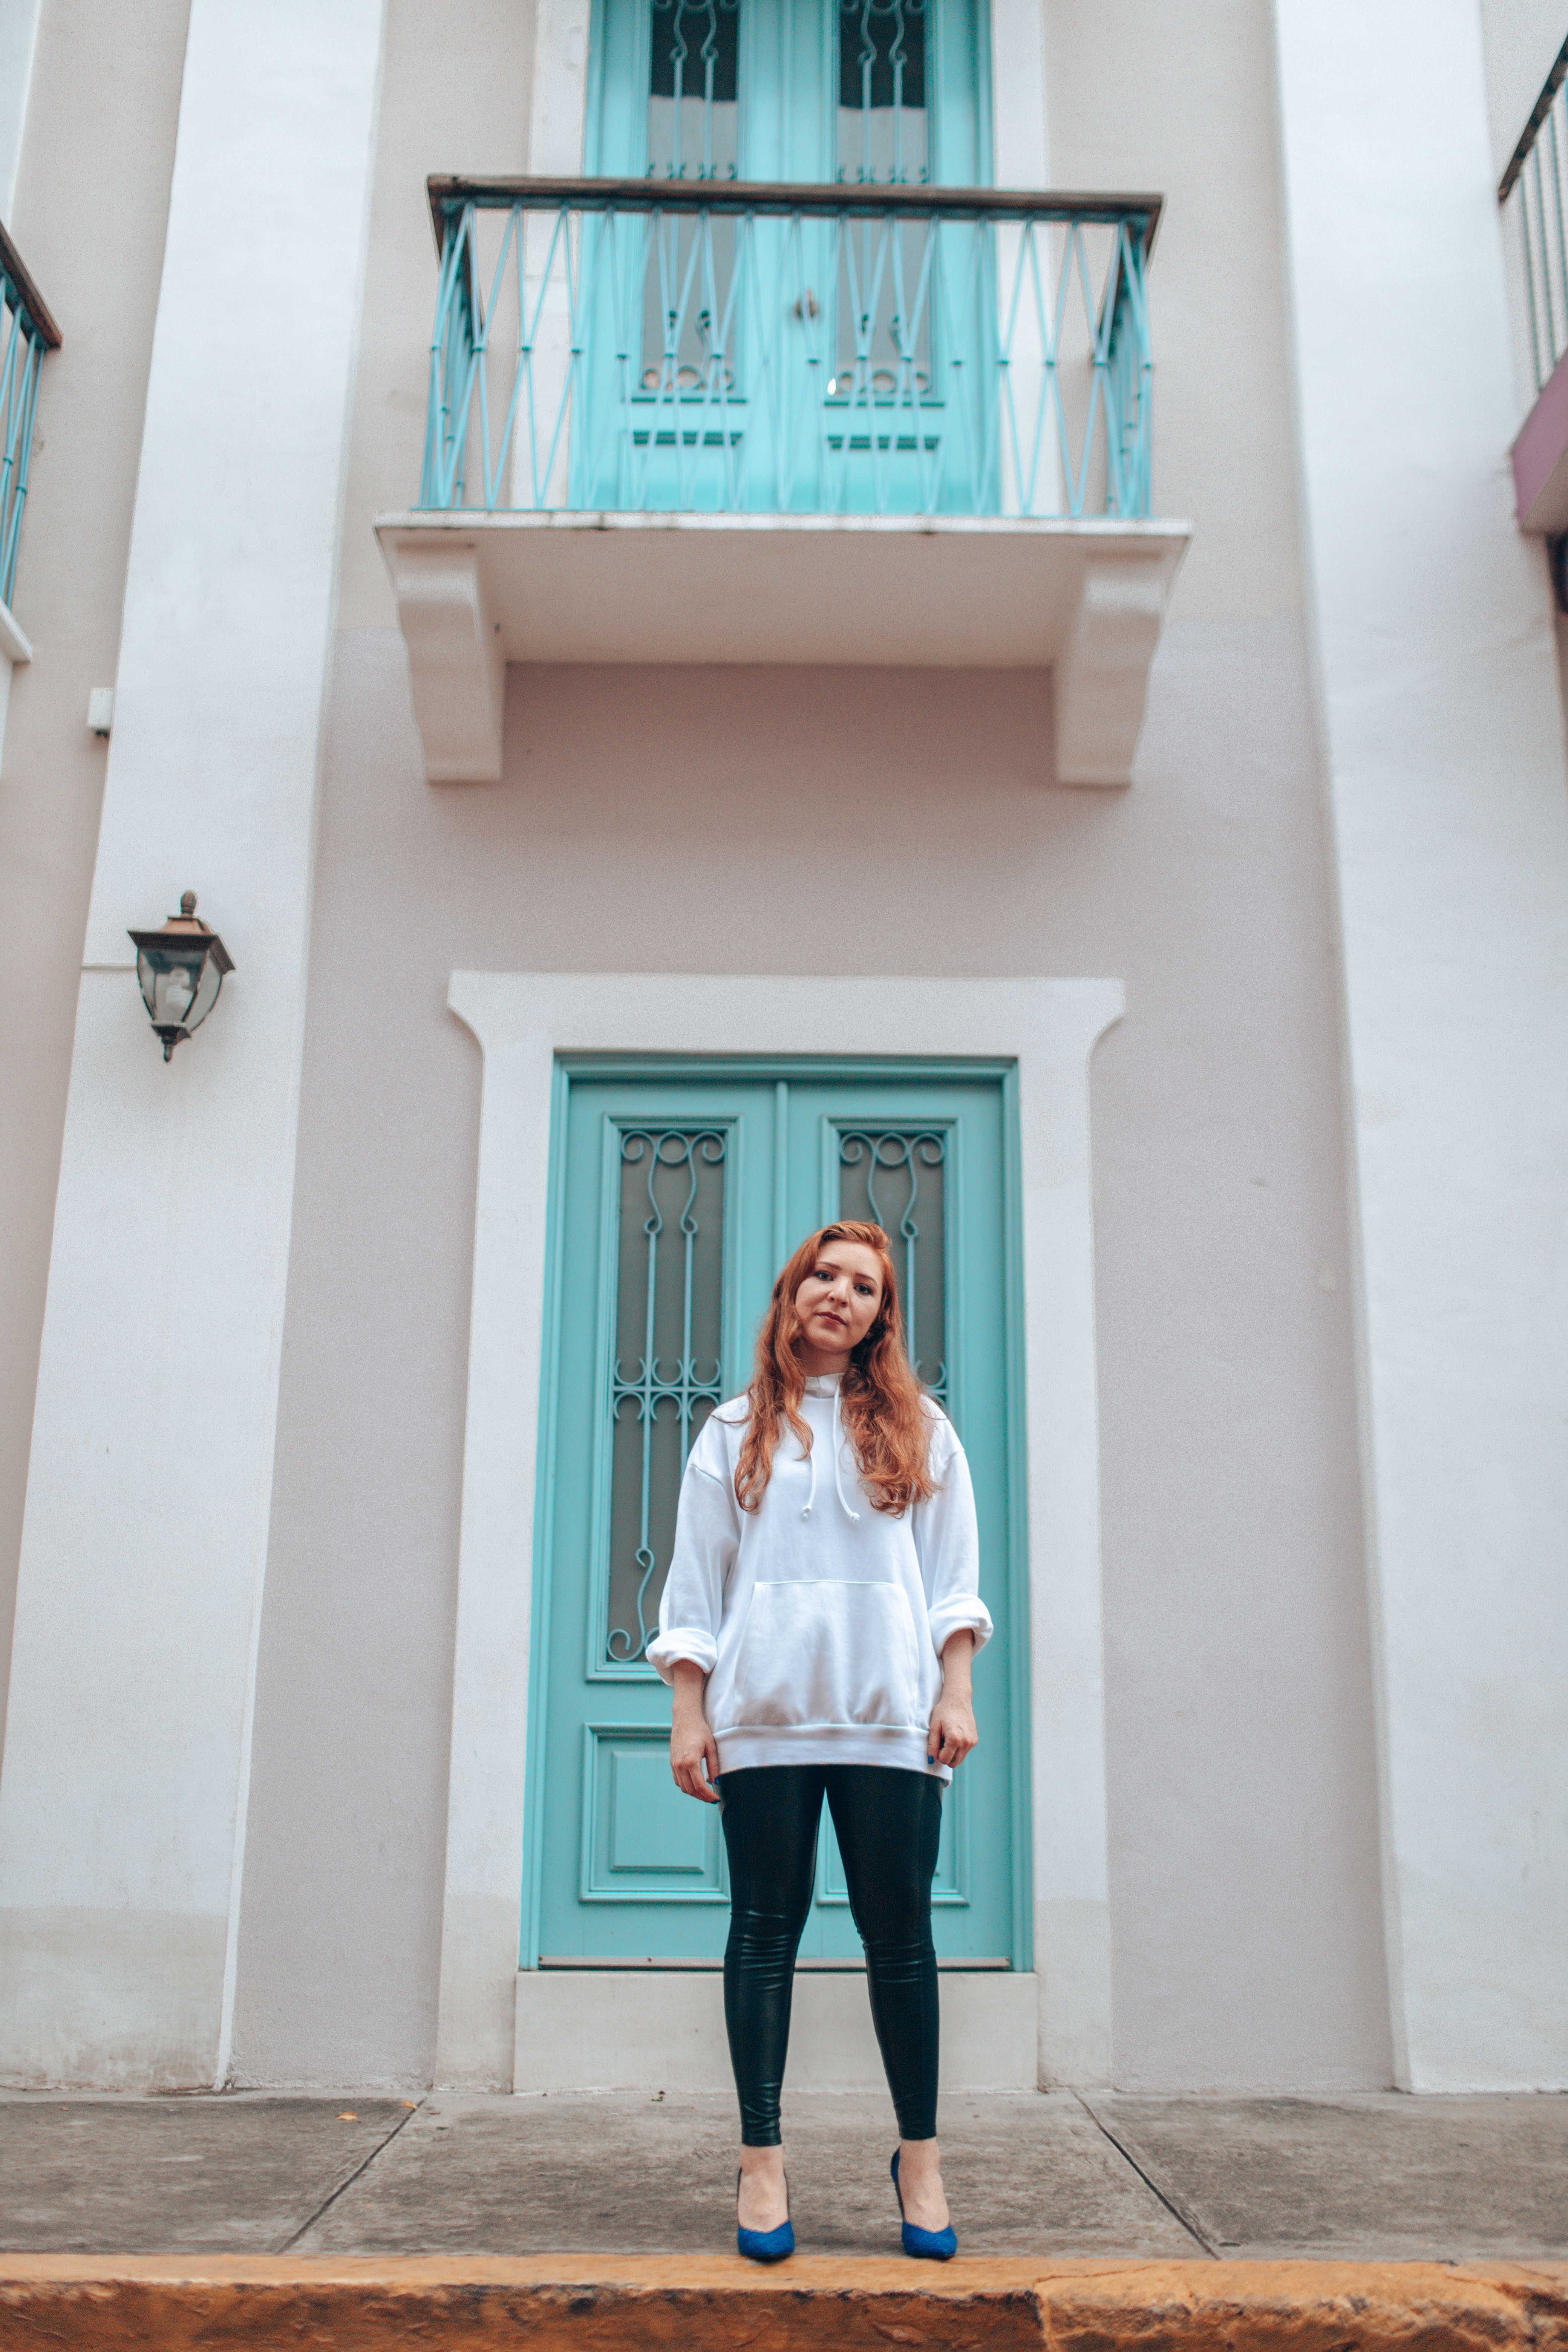
white, photograph, snapshot, outerwear, house, girl, window